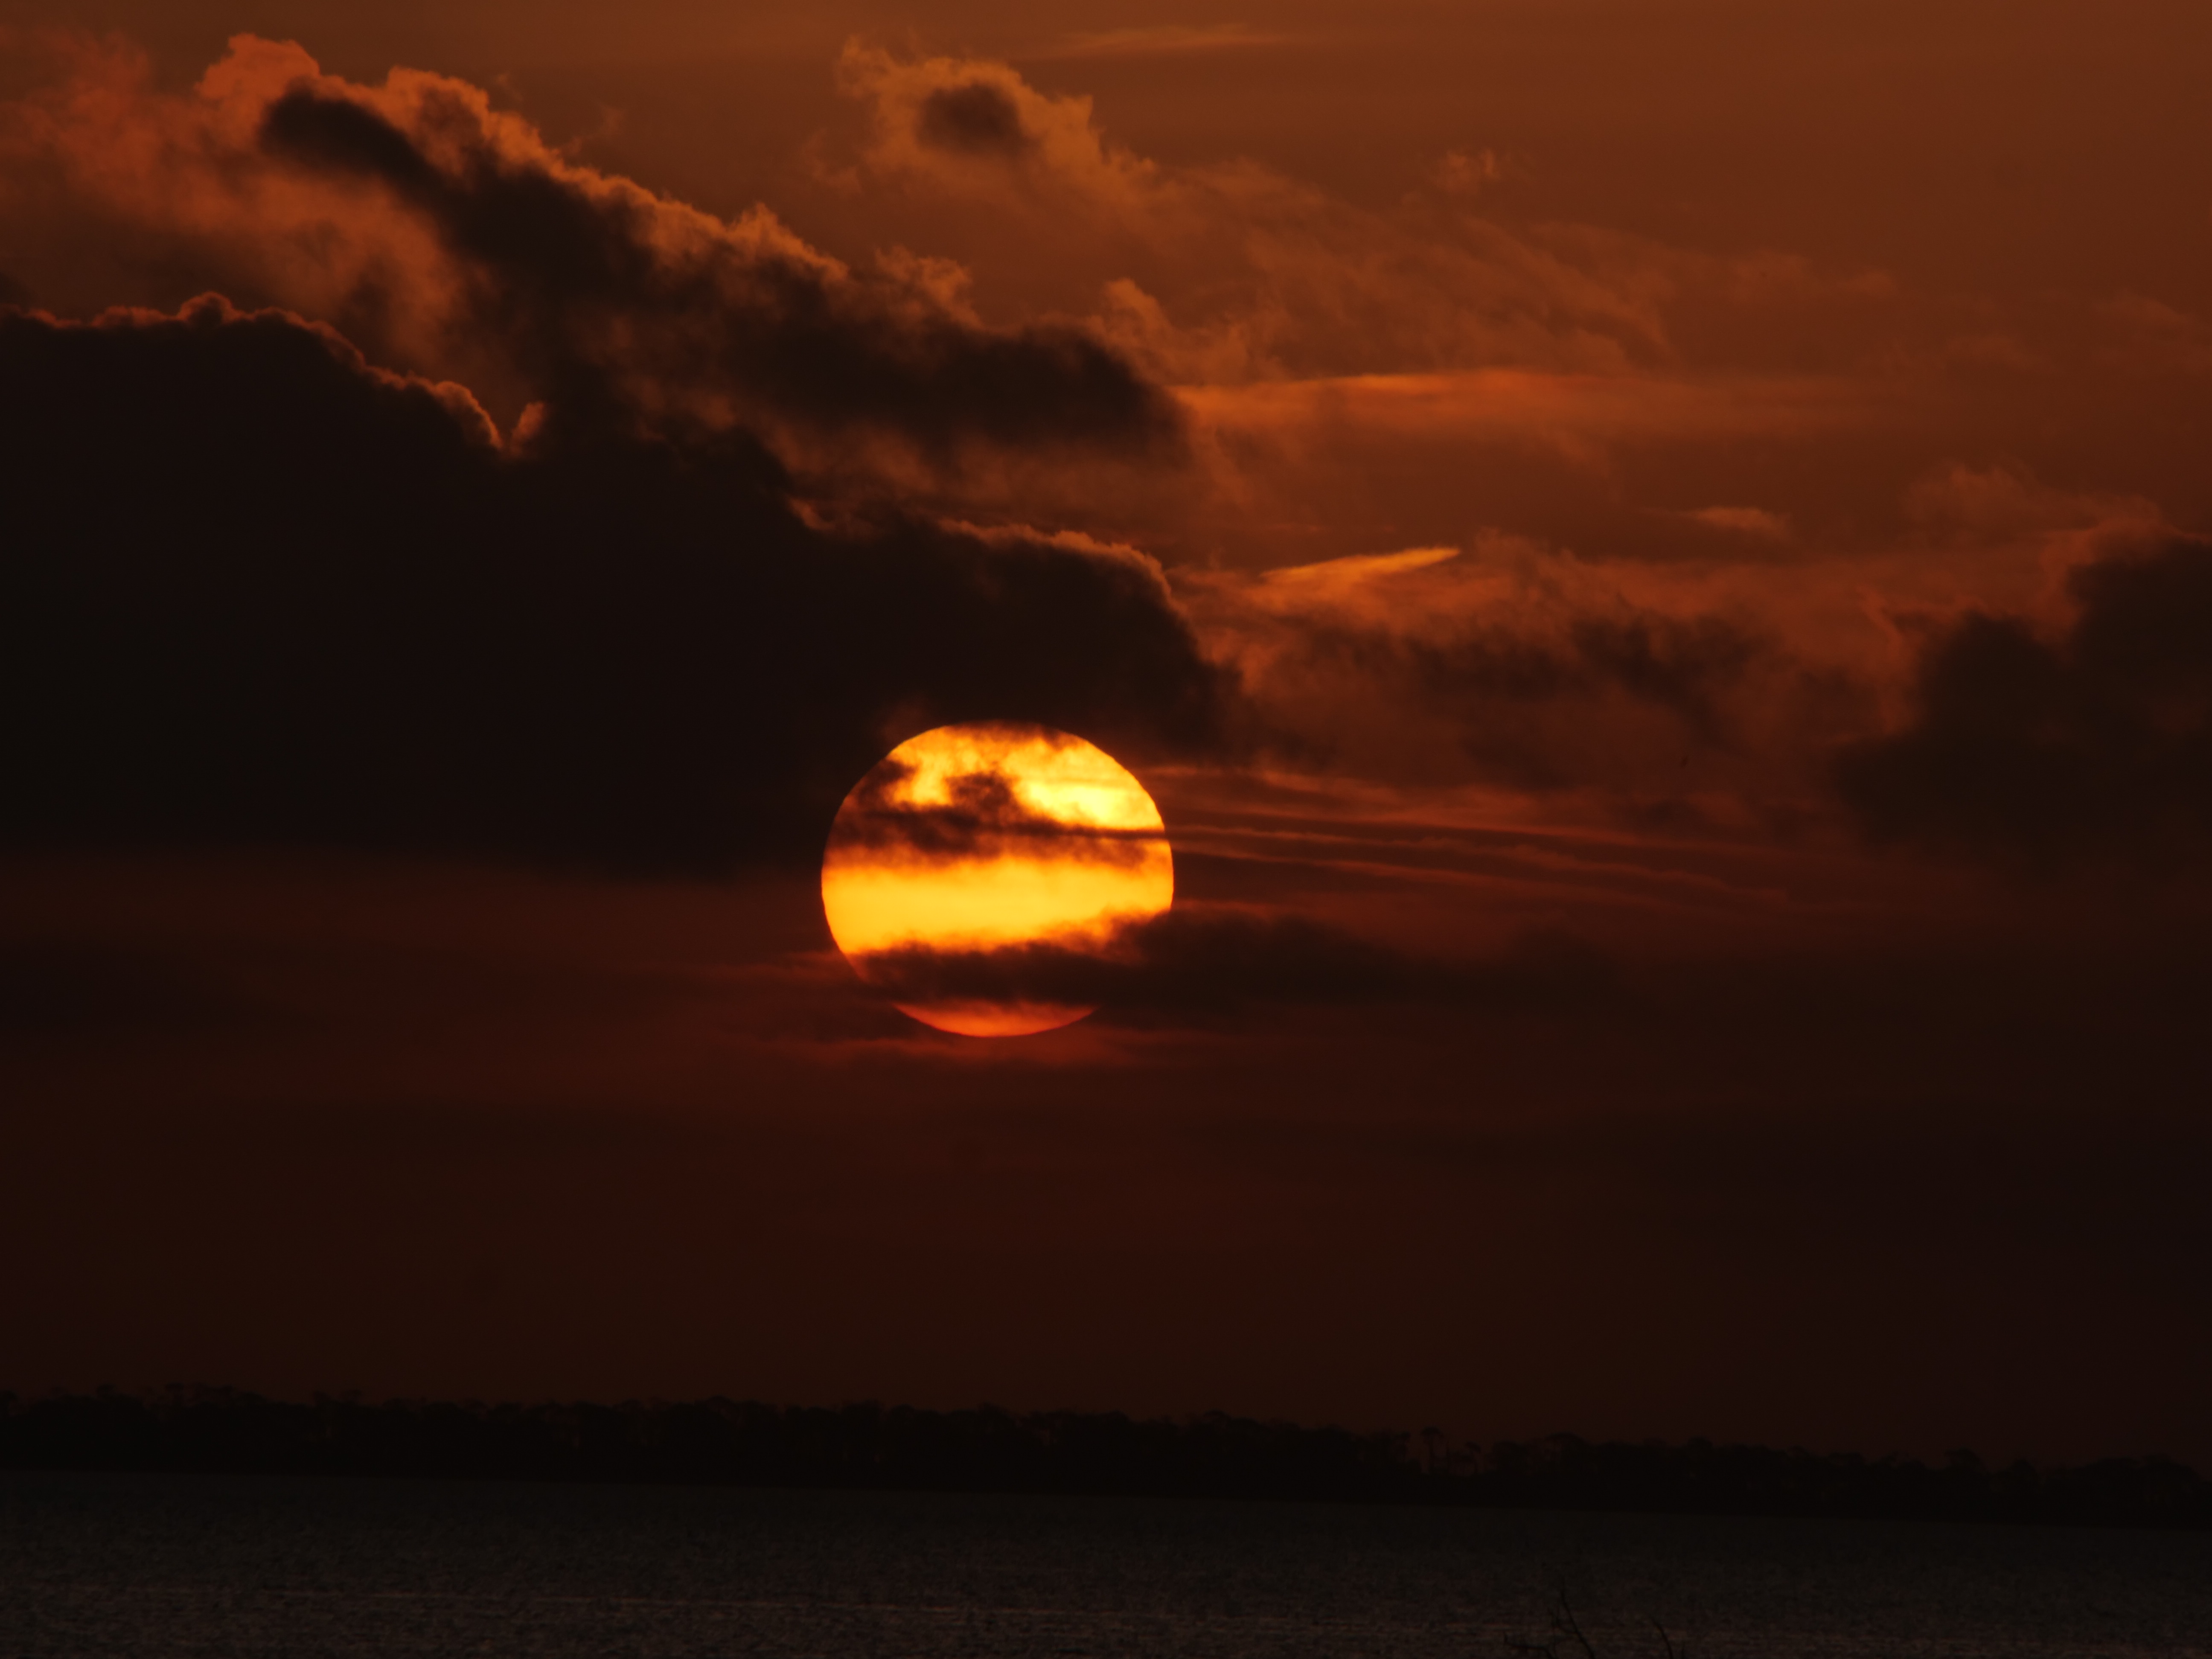
red sky, sunset, Dusk Clouds, sky, horizon, afterglow, sunrise, cloud, red sky at morning, sun, orange, evening, dusk, sea, morning, atmosphere, heat, calm, sunlight, dawn, astronomical object, tree, photography, landscape, ocean, geological phenomenon, cumulus, darkness, coast, vacation, meteorological phenomenon